Shaanxi Yanchang Petroleum

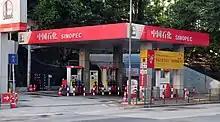
Sinopec is one of China's largest petroleum companies.

Sinopec, CNPC, and CNOOC are state owned companies. Currently, Sinopec, CNPC, and CNOON are listed in one of more of three major global stock indices, namely the NYSE, Shanghai Stock Index, and Hong Kong stock exchange.